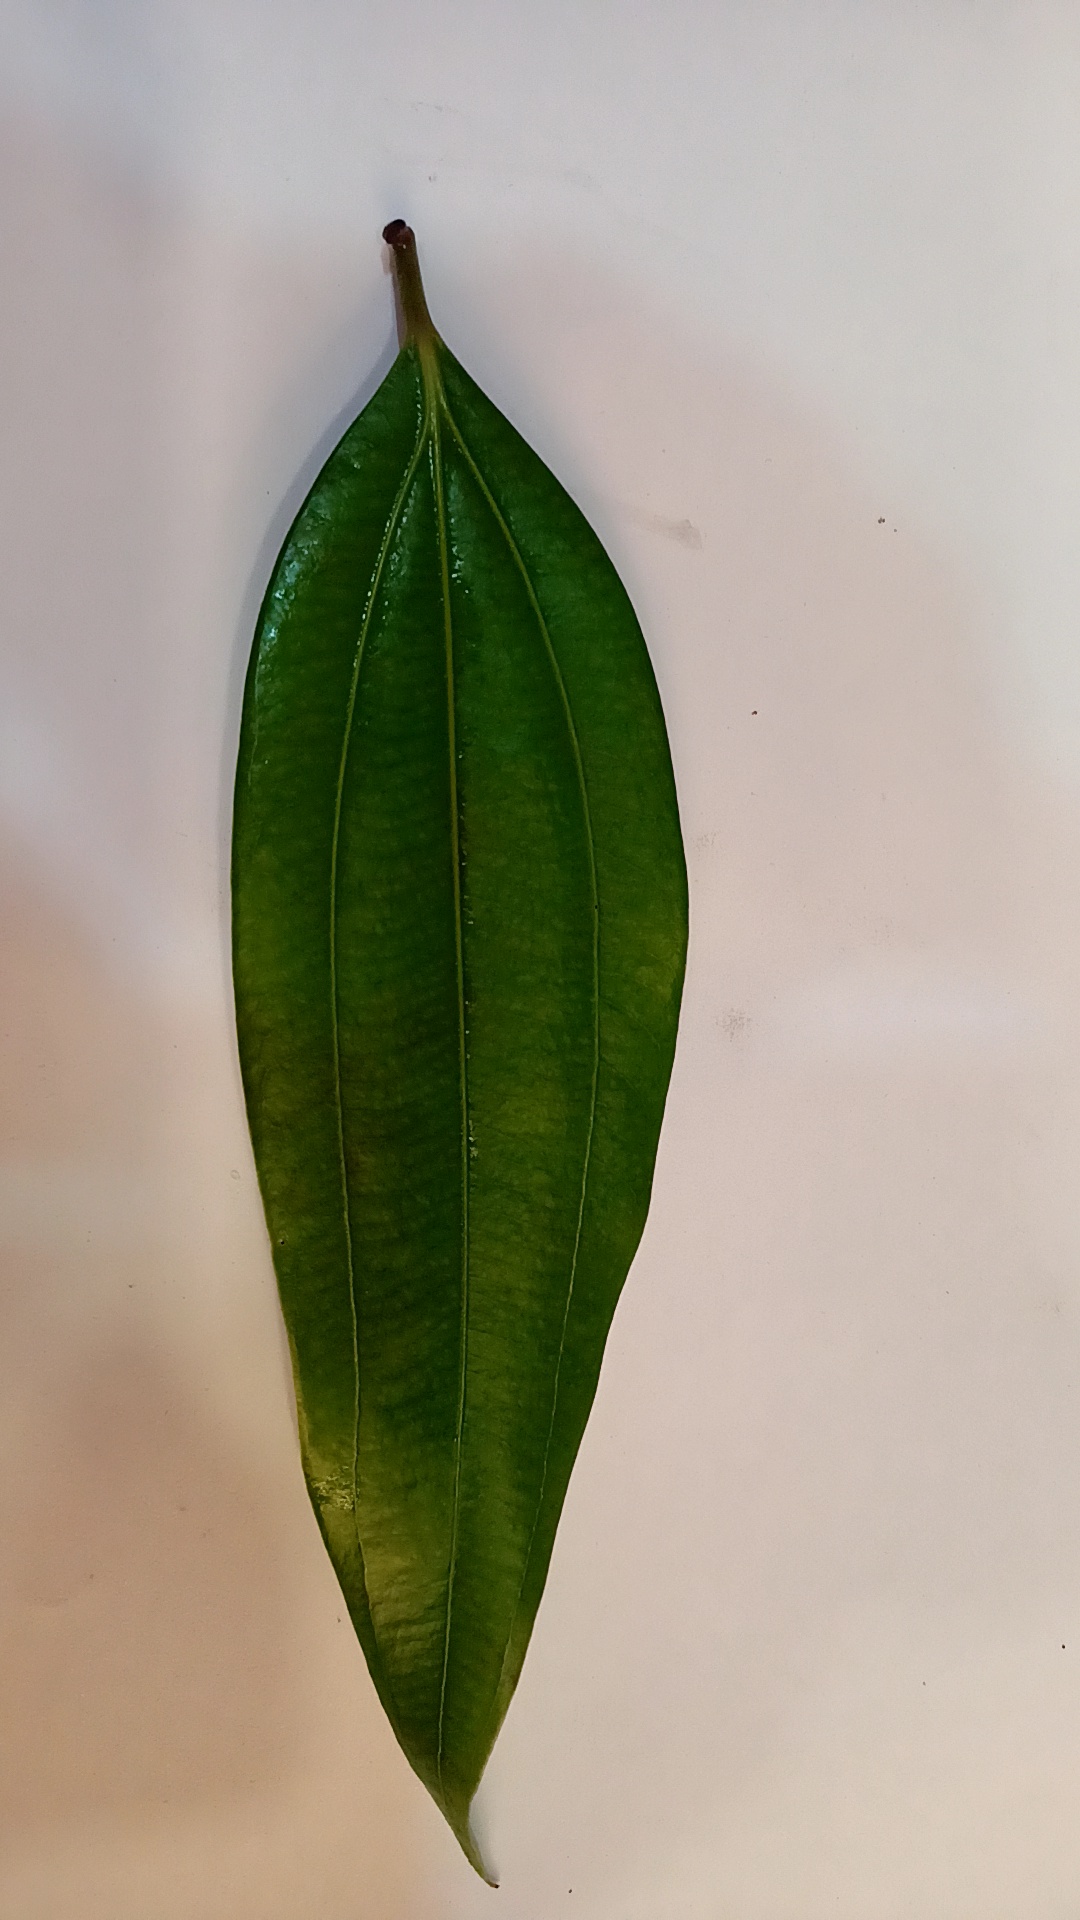
Label: Healthy